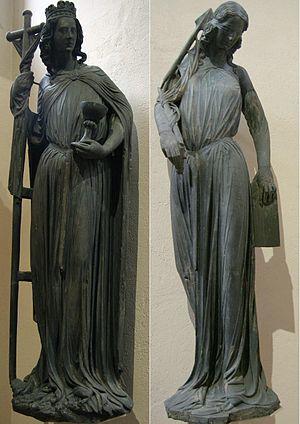
Statue ""L'Église"" de la Cathédrale de Strasbourg, original gothique conservé au Musée de l'Oeuvre Notre-Dame